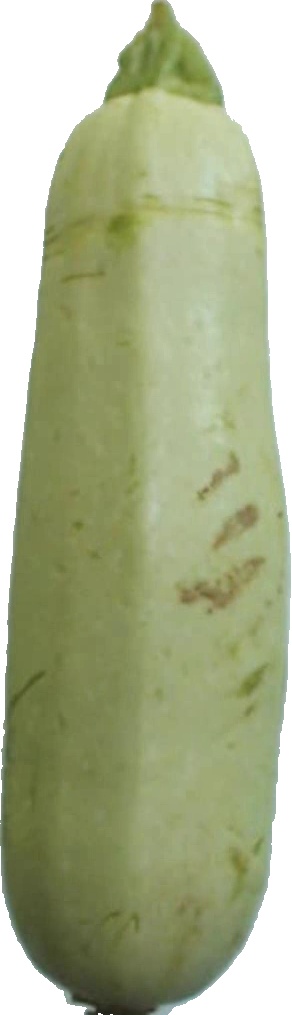
Label: zucchini_1